Mikhail Teplinsky

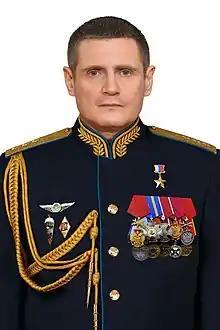
Official portrait, 2022

Mikhail Yuryevich Teplinsky (born 9 January 1969) is a Russian colonel general born in Soviet Ukraine who has served as commander of the Russian Airborne Forces since June 2022. He was awarded the title Hero of the Russian Federation in 1995.